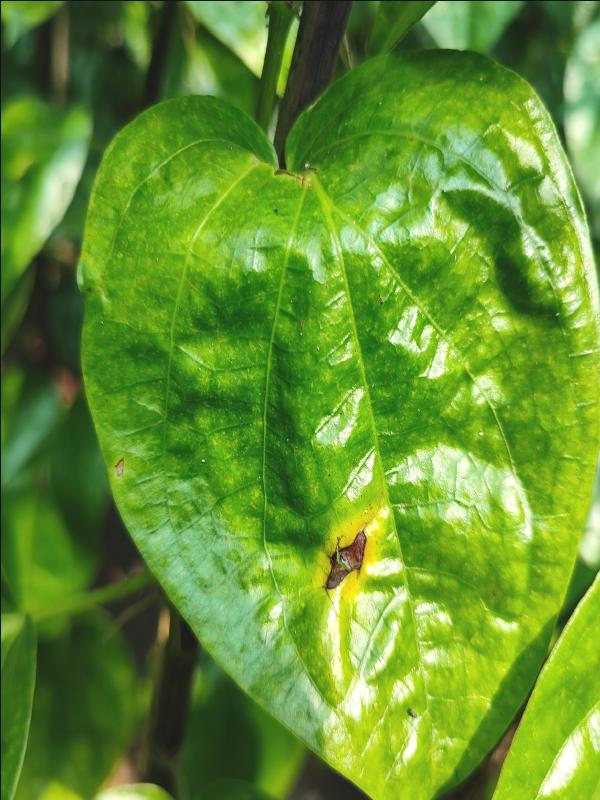
Label: Bacterial_Leaf_Disease